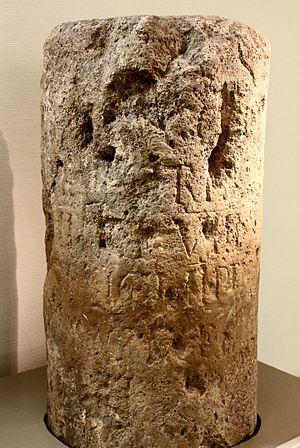
Borne miliaire de Buzenol, trouvée en 1913 dans les fortifications du Bas-Empire de Montauban à Buzenol (province de Luxembourg, Belgique), dites aussi du château des Quatre fils Aymon. Elle indiquerait peut-être la distance jusqu'à Trèves (54 milles), mais seul une partie des chiffres est lisible. Elle fut érigé en 44 apr. J.-C. sous l'empereur Claudeet est conservée aux Musées royaux d'Art et d'Histoire, Bruxelles, Belgique.CIL XVII2, 00549 = Finke 00320 = ILB 00136a (2 p 235) sur Epigraphik-Datenbank Clauss-Slaby.Cf. * Gerold Walser, CIL XVII-2, 1986, inscr. 549 p. 211 (partiellement en ligne).* Renard Marcel, «
L'histoire de la Wallonie peut être divisée en trois chapitres :